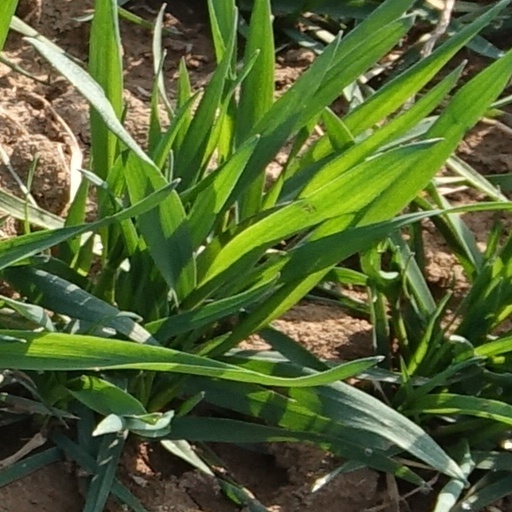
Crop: wheat